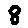
Label: 8